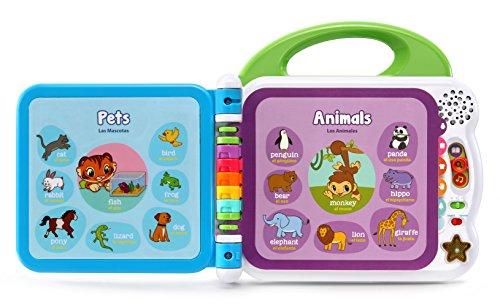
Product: LeapFrog Learning Friends 100 Words Book, Green
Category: Toys & Games | Kids' Electronics | Electronic Learning Toys
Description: Meet Learning Friends Turtle, Tiger, and Monkey, who will introduce more than 100 age-appropriate words chosen by learning experts.
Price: $18.99
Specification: ProductDimensions:9.4x9.2x1.9inches|ItemWeight:1.52pounds|ShippingWeight:1.6pounds(Viewshippingratesandpolicies)|ASIN:B07B6ZN7P8|Itemmodelnumber:80-601540|Manufacturerrecommendedage:18months-4years|Batteries:2AAbatteriesrequired.(included)